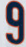
Number: 9